Facioscapulohumeral muscular dystrophy

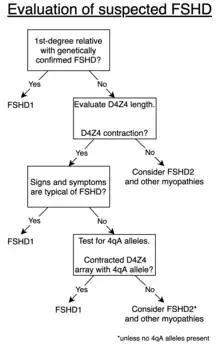
American Academy of Neurology (ANN) guidelines for genetic testing for suspected FSHD. Not all laboratories follow this workflow.

Tortuosity of the retinal arterioles, and less often microaneurysms and telangiectasia, are commonly found in FSHD. Abnormalities of the capillaries and venules are not observed. One theory for why the arterioles are selectively affected is that they contain smooth muscle. The degree of D4Z4 contraction correlates to the severity of tortuosity of arterioles. It has been hypothesized that retinopathy is due to DUX4-protein-induced modulation of the CXCR4–SDF1 axis, which has a role in endothelial tip cell morphology and vascular branching.